Børning

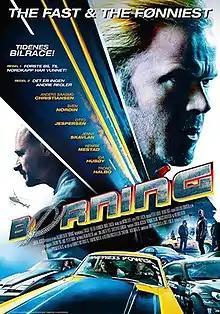
Theatrical release poster

Børning: The Fast & The Fønniest, or simply Børning, is a 2014 Norwegian action-comedy film directed by Hallvard Bræin, written by Linn-Jeanette Kyed from a story by Christopher Grøndahl, based on an idea by Bræin, and produced by Filmkameratene. It takes inspiration from the "Fast & Furious" film series.